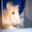
Label: hamster